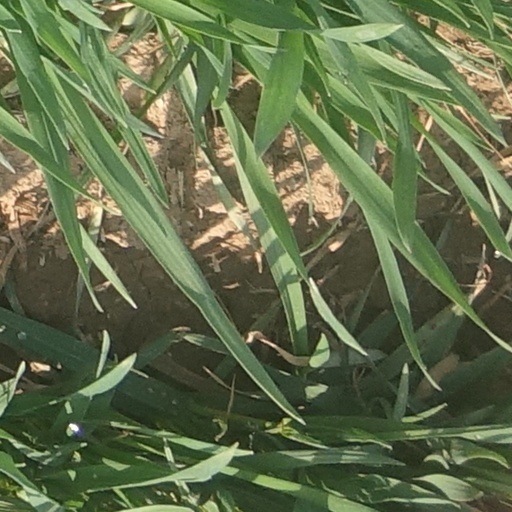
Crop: wheat